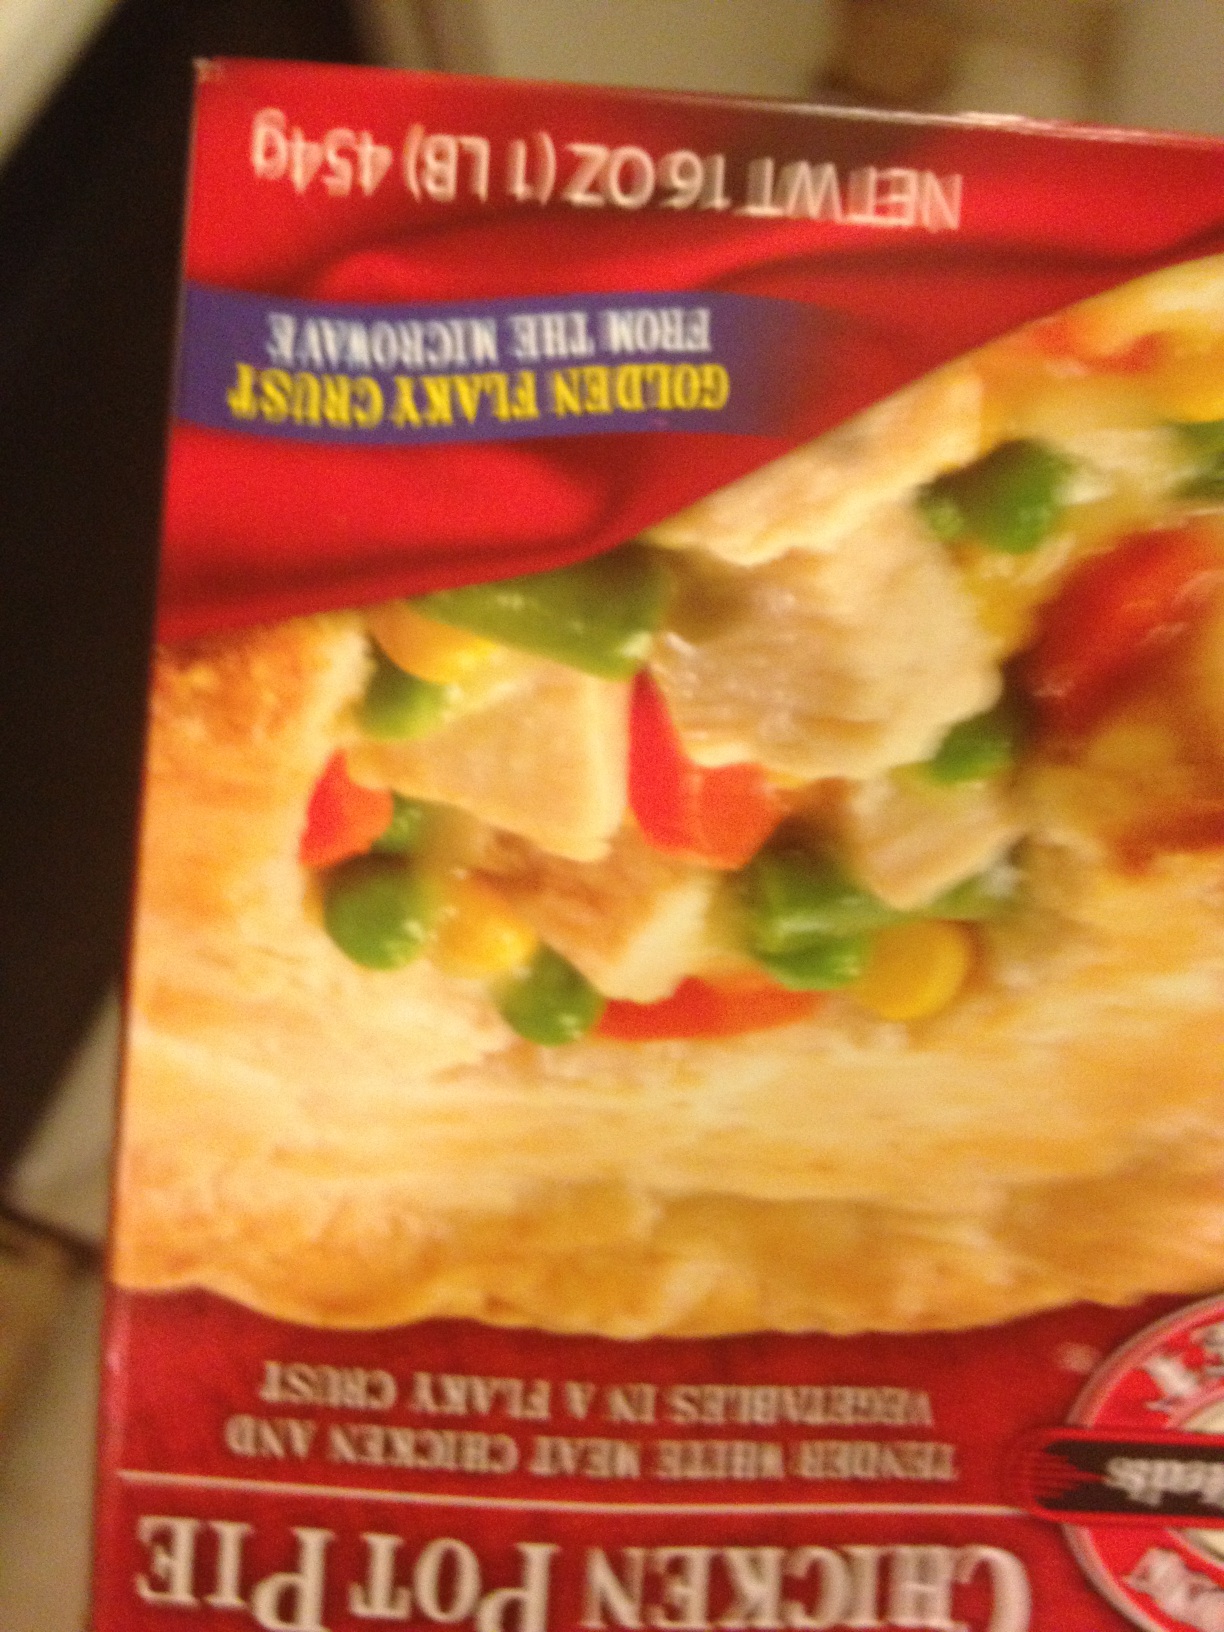Question: Can you tell me what this is?
Answer: chicken pot pie